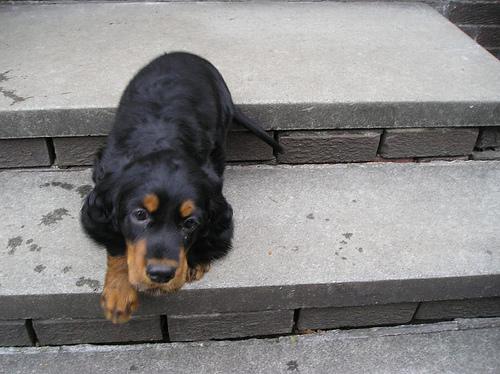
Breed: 228-n000085-Gordon_setter